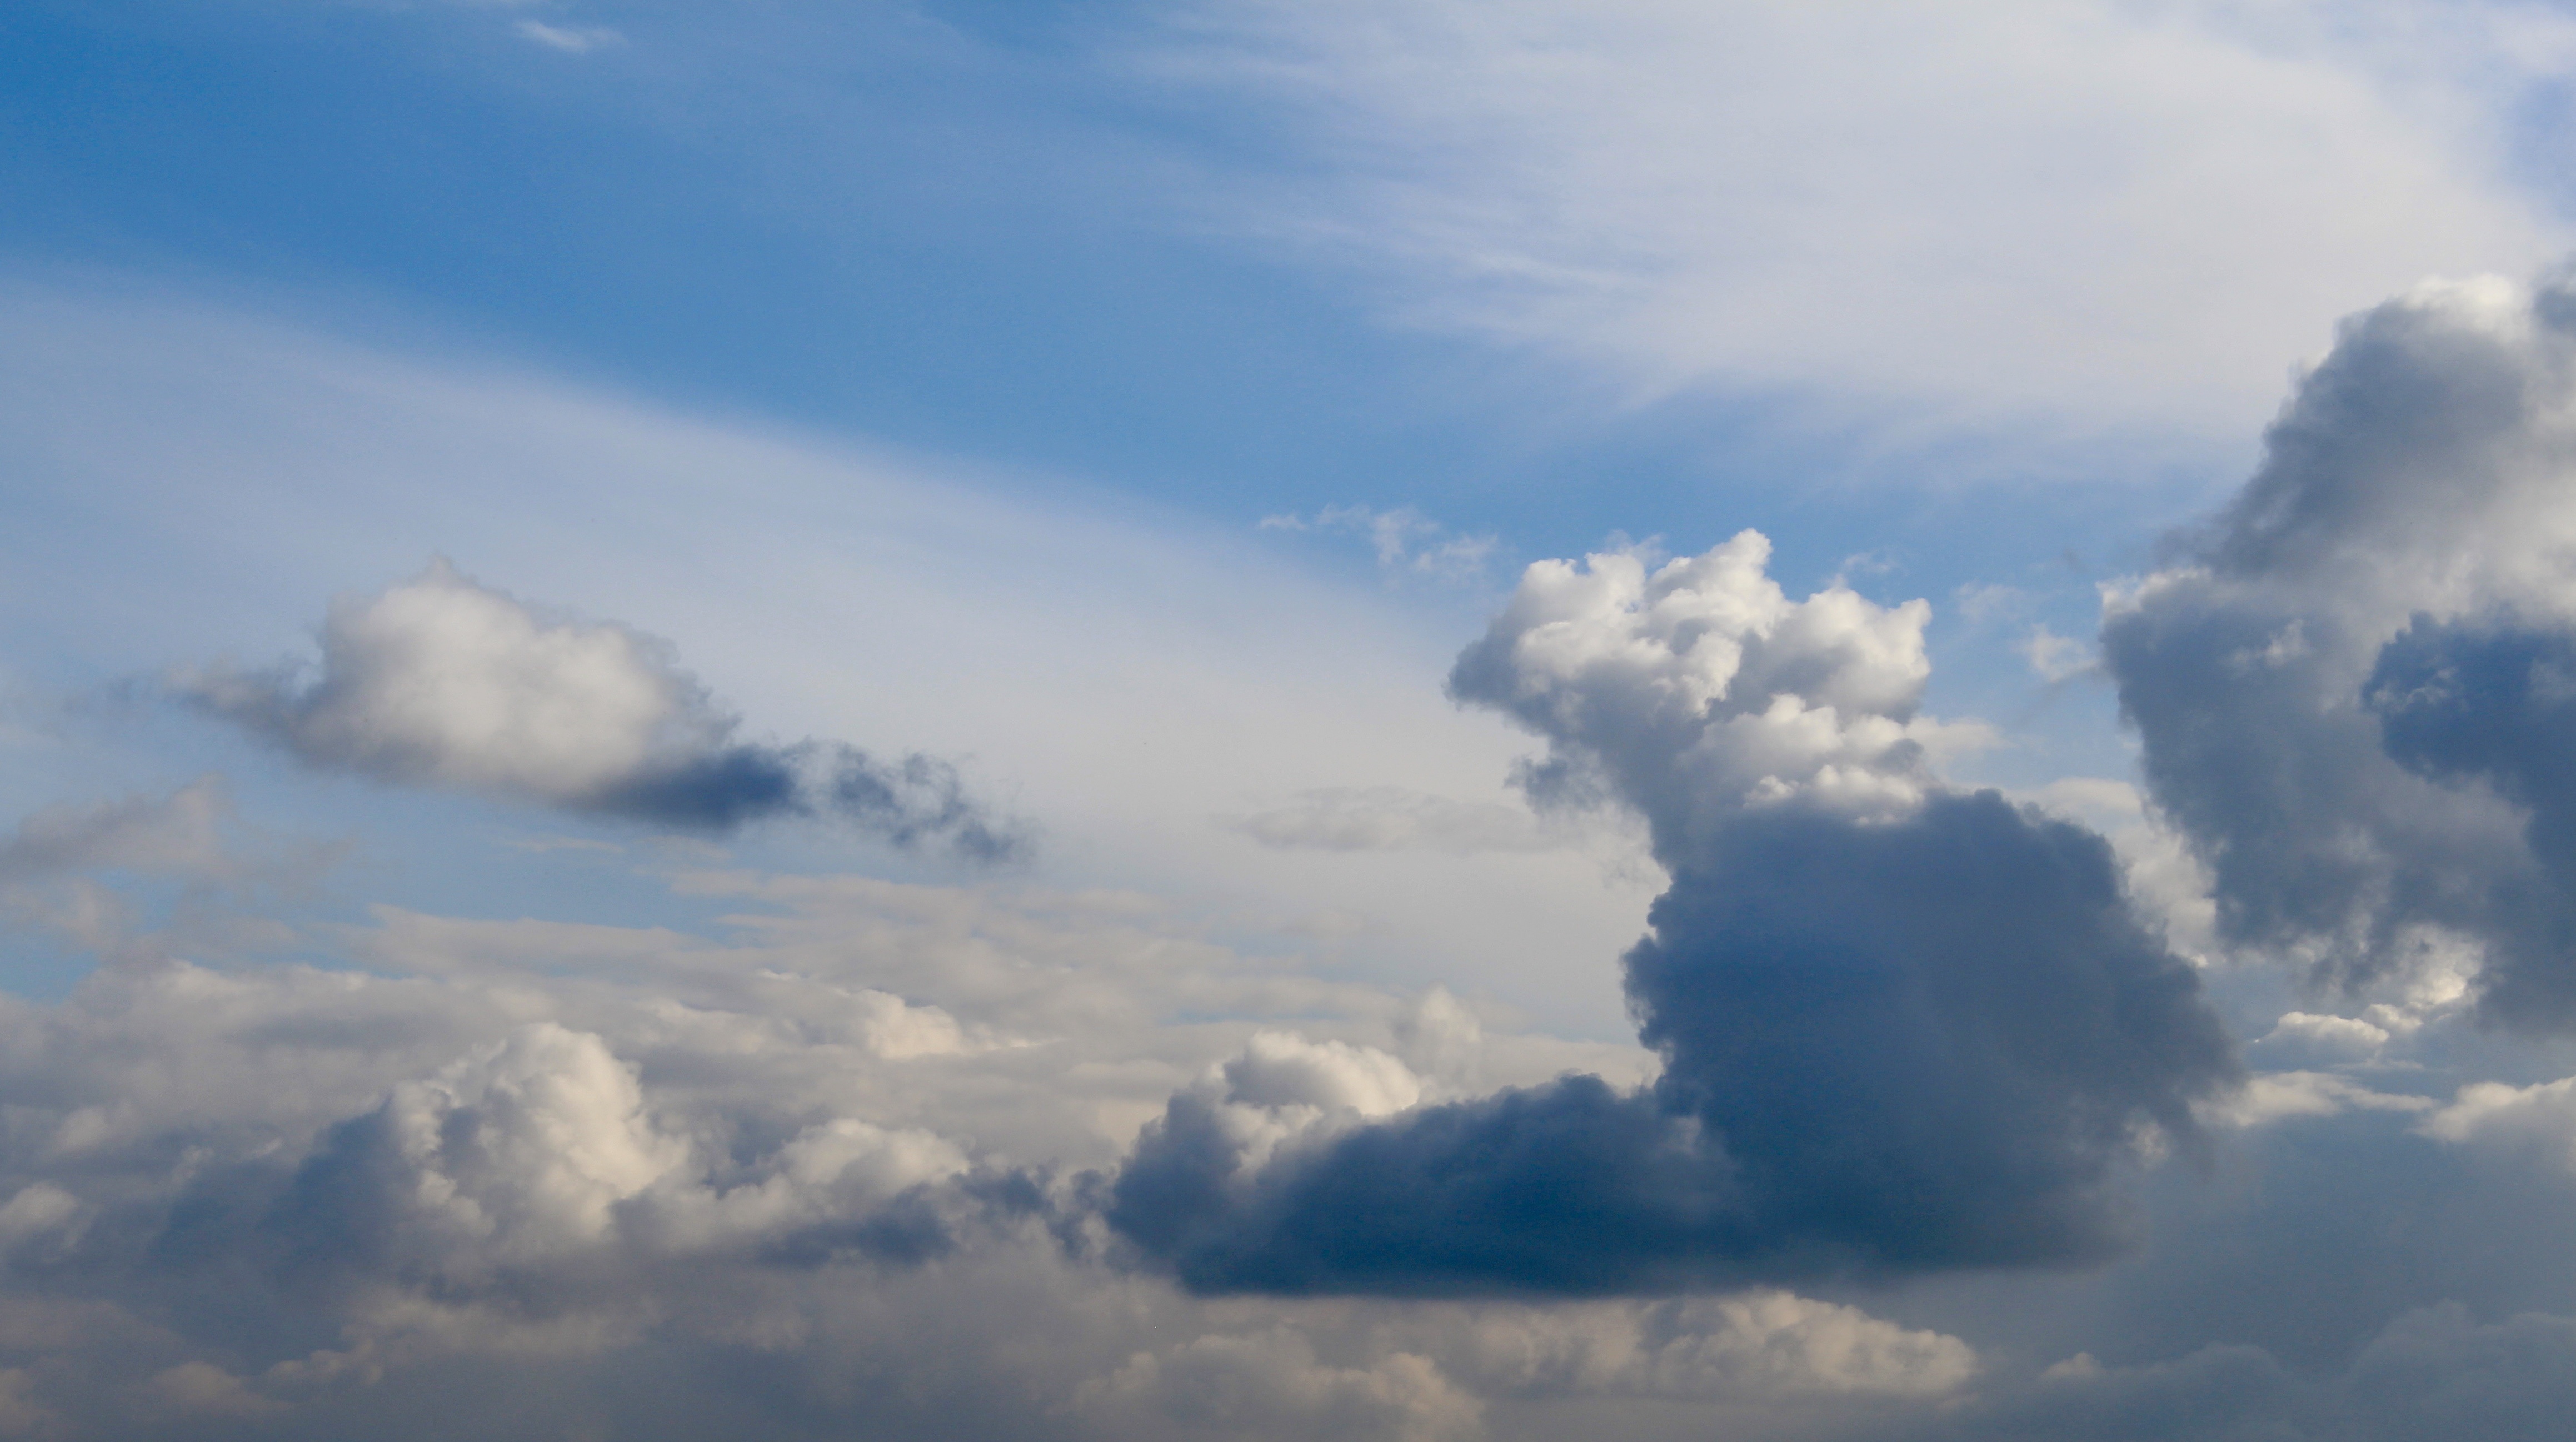
cloud, sky, sunlight, wind, atmosphere, summer, daytime, cumulus, blue sky, meteorological phenomenon, atmosphere of earth, clown white